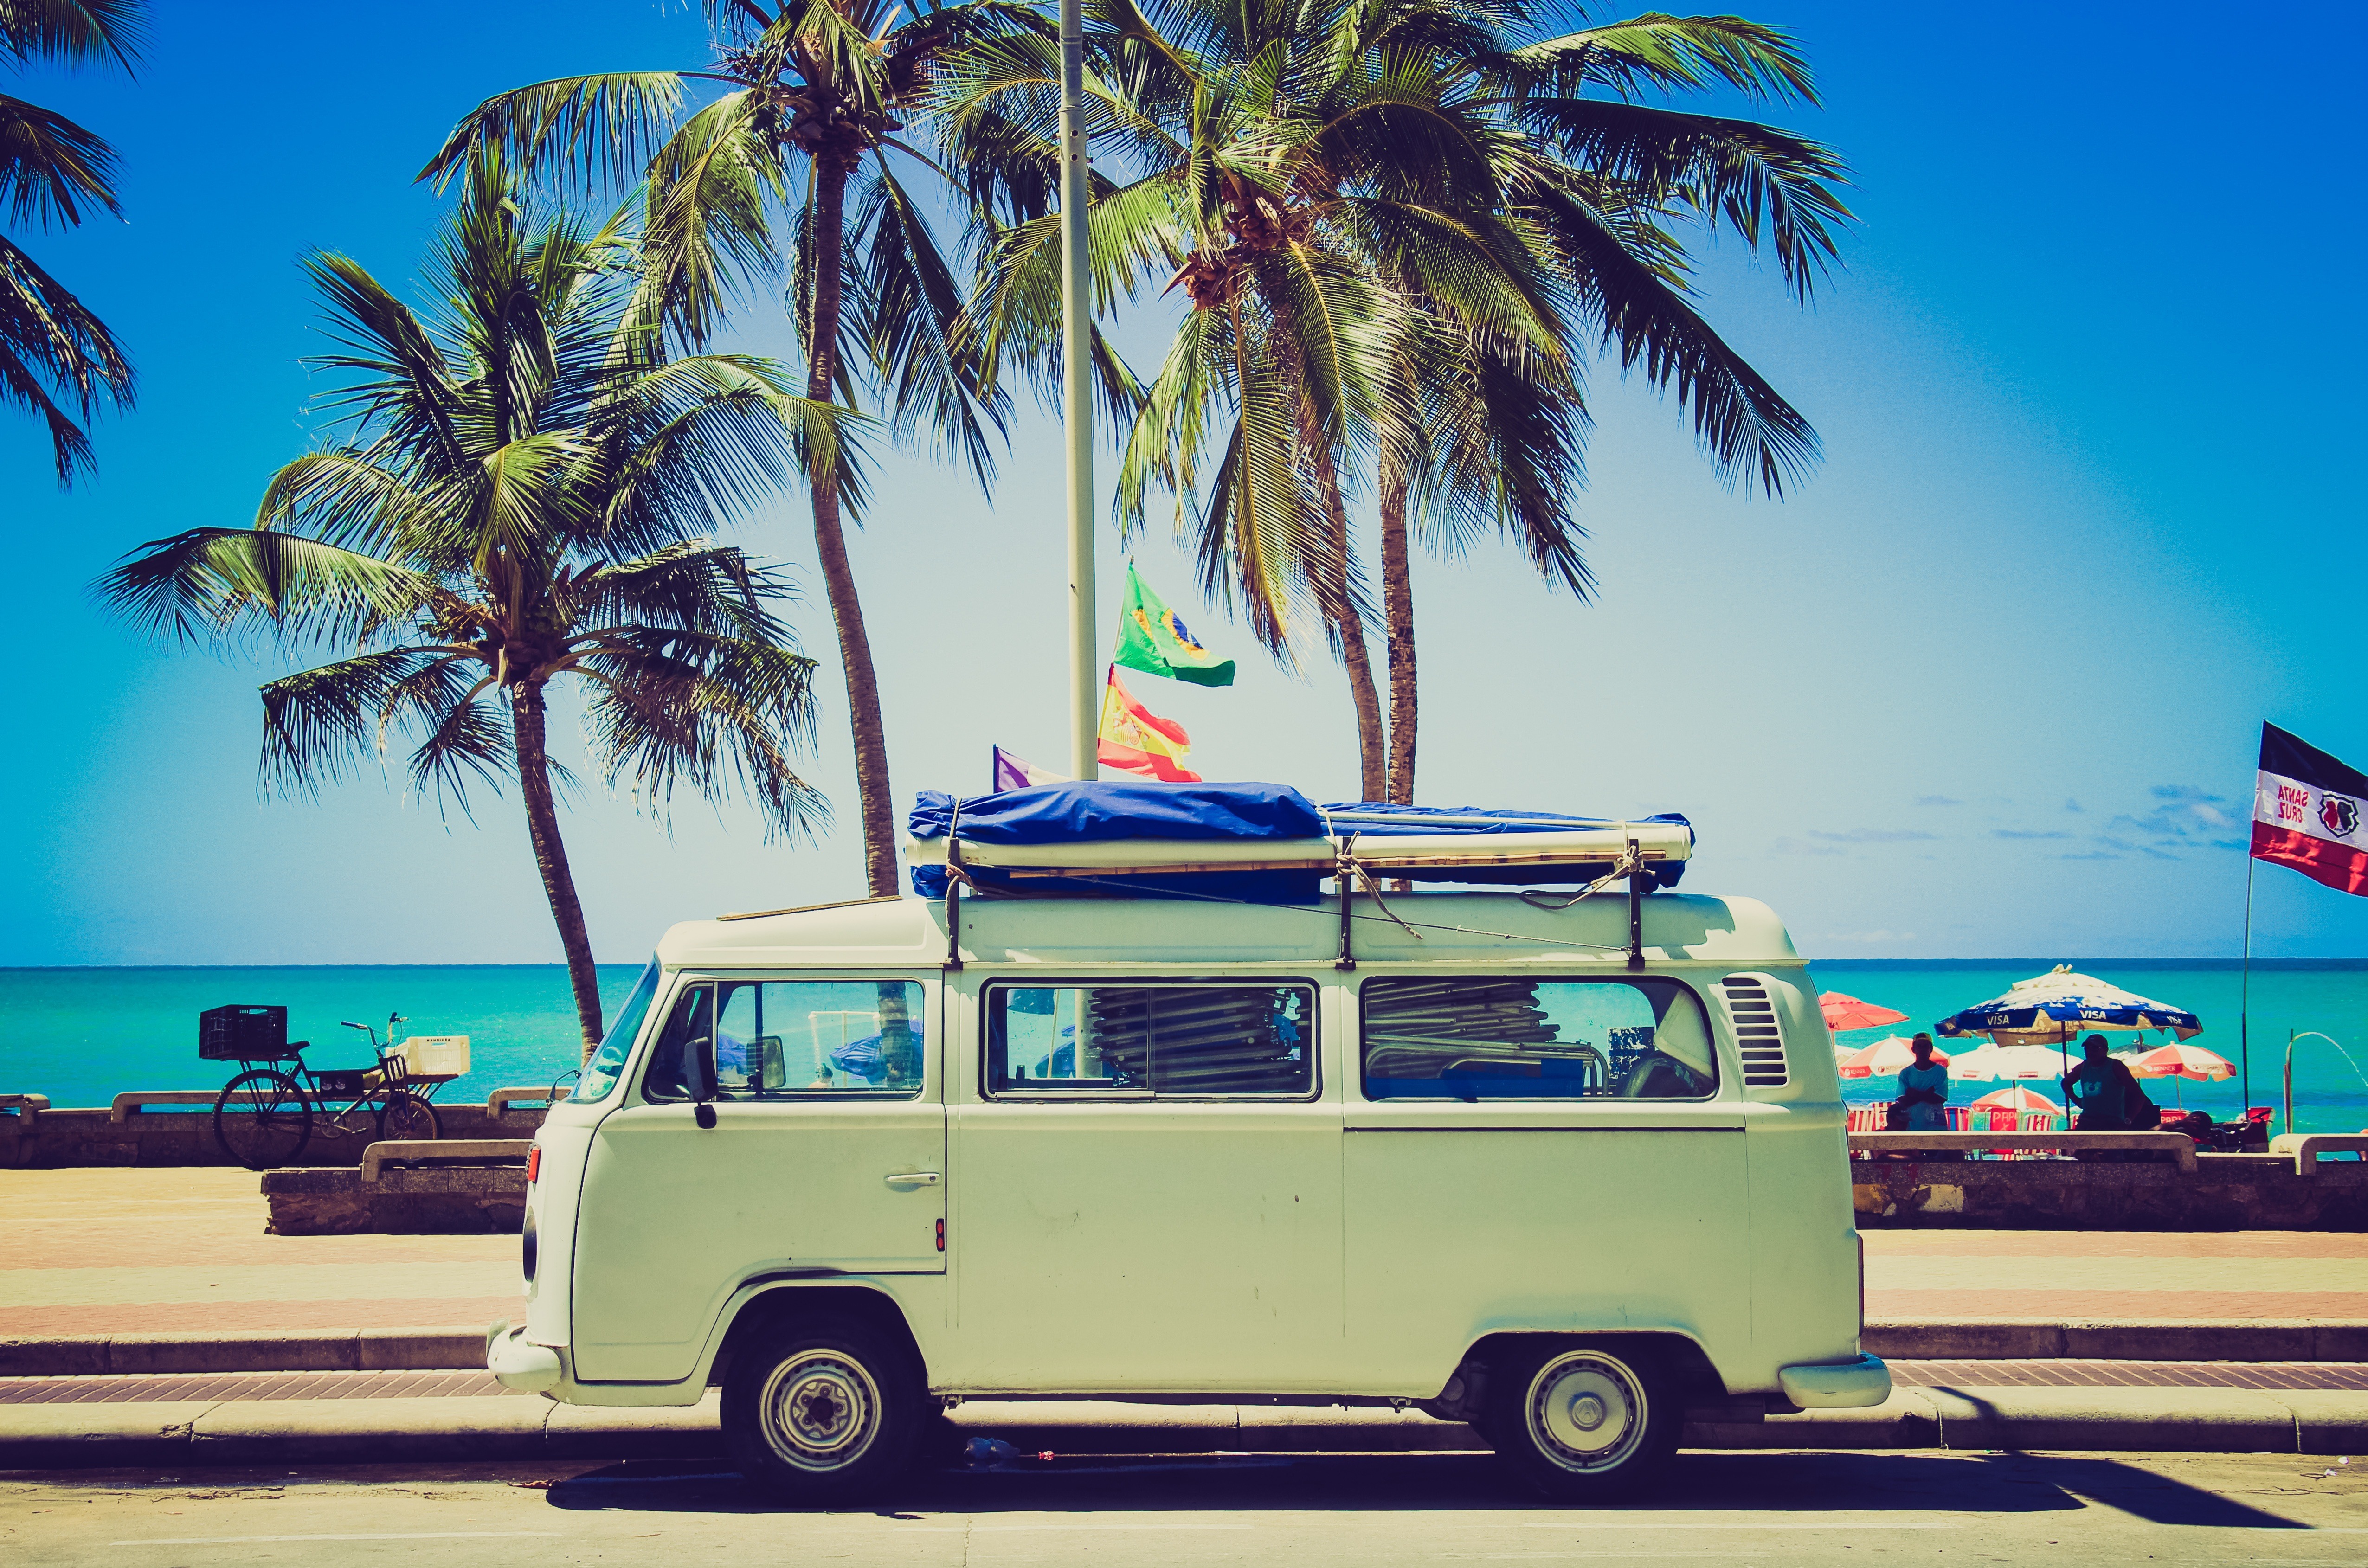
beach, water, sand, sky, sunshine, car, automobile, vw, volkswagen, van, summer, vacation, travel, vehicle, holiday, camping, tourism, trip, vw camper, classic car, bus, camper, sunny, flags, umbrellas, hippie, sixties, brazil, palm trees, bue, recife, seventies, 70ies, land vehicle, hippies, mode of transport, 60ies, vanagon, boa viagem beach